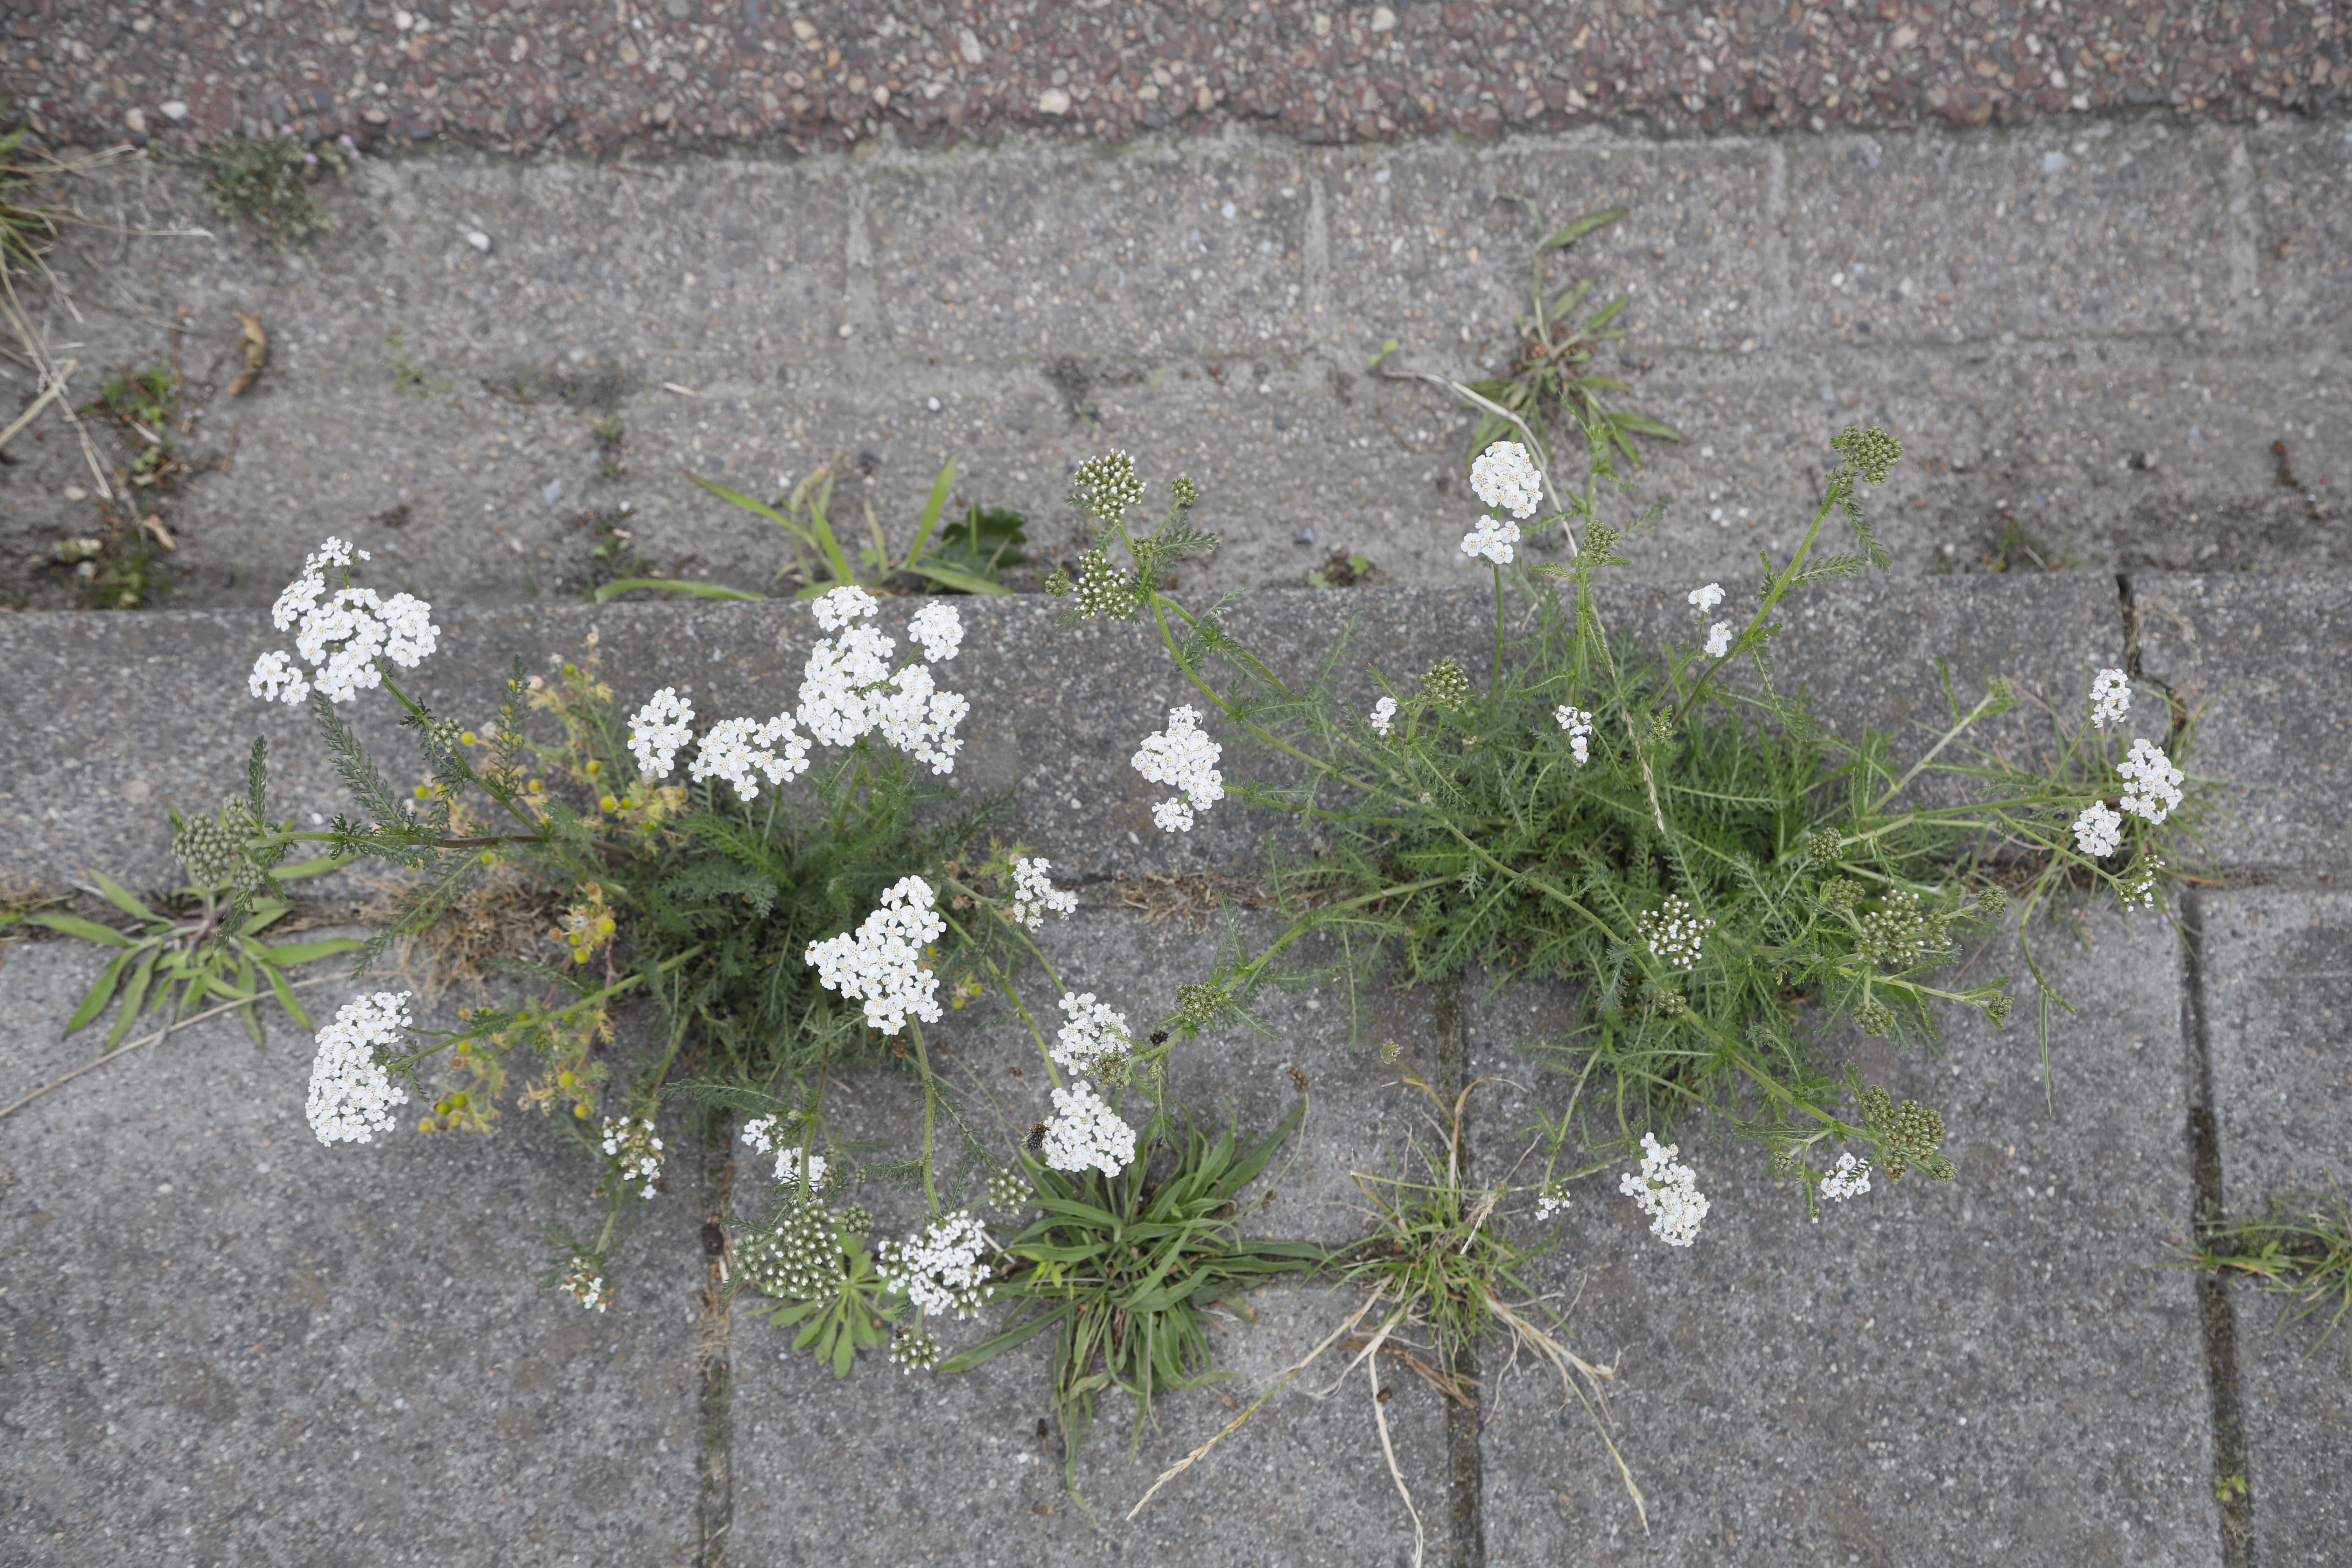
Plant species: Achillea millefolium